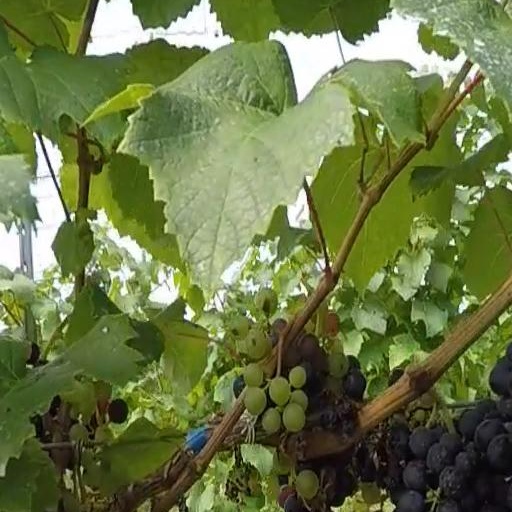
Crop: grape